Winsor McCay

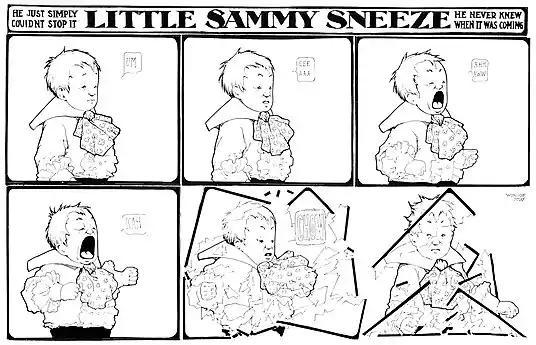
"Little Sammy Sneeze", September 24, 1905

McCay's first popular comic strip was "Little Sammy Sneeze". The strip starred a young boy whose sneeze would build panel by panel until it was released, with explosively disastrous results, for which he was usually punished or chased away by those affected. The strip debuted in July 1904 and ran until December 1906.